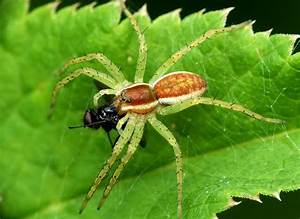
Label: ragno